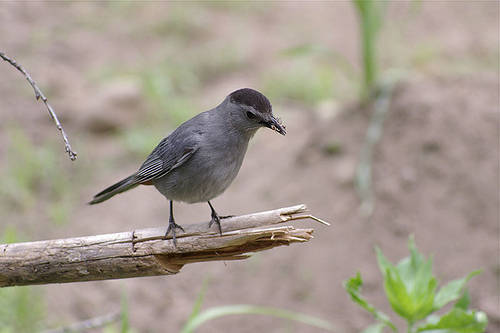
a gray bird with black feet and a black crown as well as a black bill.
this is a grey bird with black feet and head.
a small bird with black bill and black foot and tarsus and black crown with grey body
this is a small grey bird with a black crown and a pointy black beak.
the bird is primarily a solid grey color, with darker wings, crown and tarsi.
this bird is grey with black and has a long, pointy beak.
this bird has an entirely dark grey body with a black crown and a black beak.
this small bird is mostly gray with white and black secondary stripes and a dark gray crown.
this bird has black on the top of its head and is gray everywhere else.
this bird is mostly grey with a black crown and some white wingbars.
Species: Gray Catbird